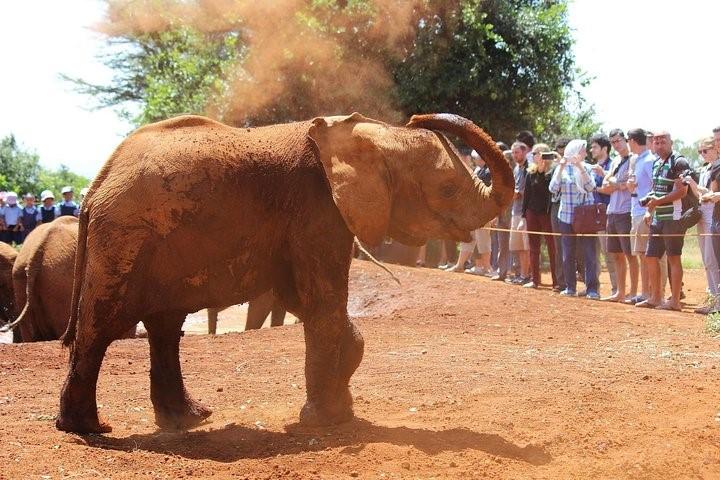
Jopo la wanyama pori aina ya tembo, walio katika eneo la wazi lililozungukwa na jopo kubwa la watu, ikiashiria ni eneo la hifadhi litumikalo kwa ajili ya uhifadhi wa wanyama hao.